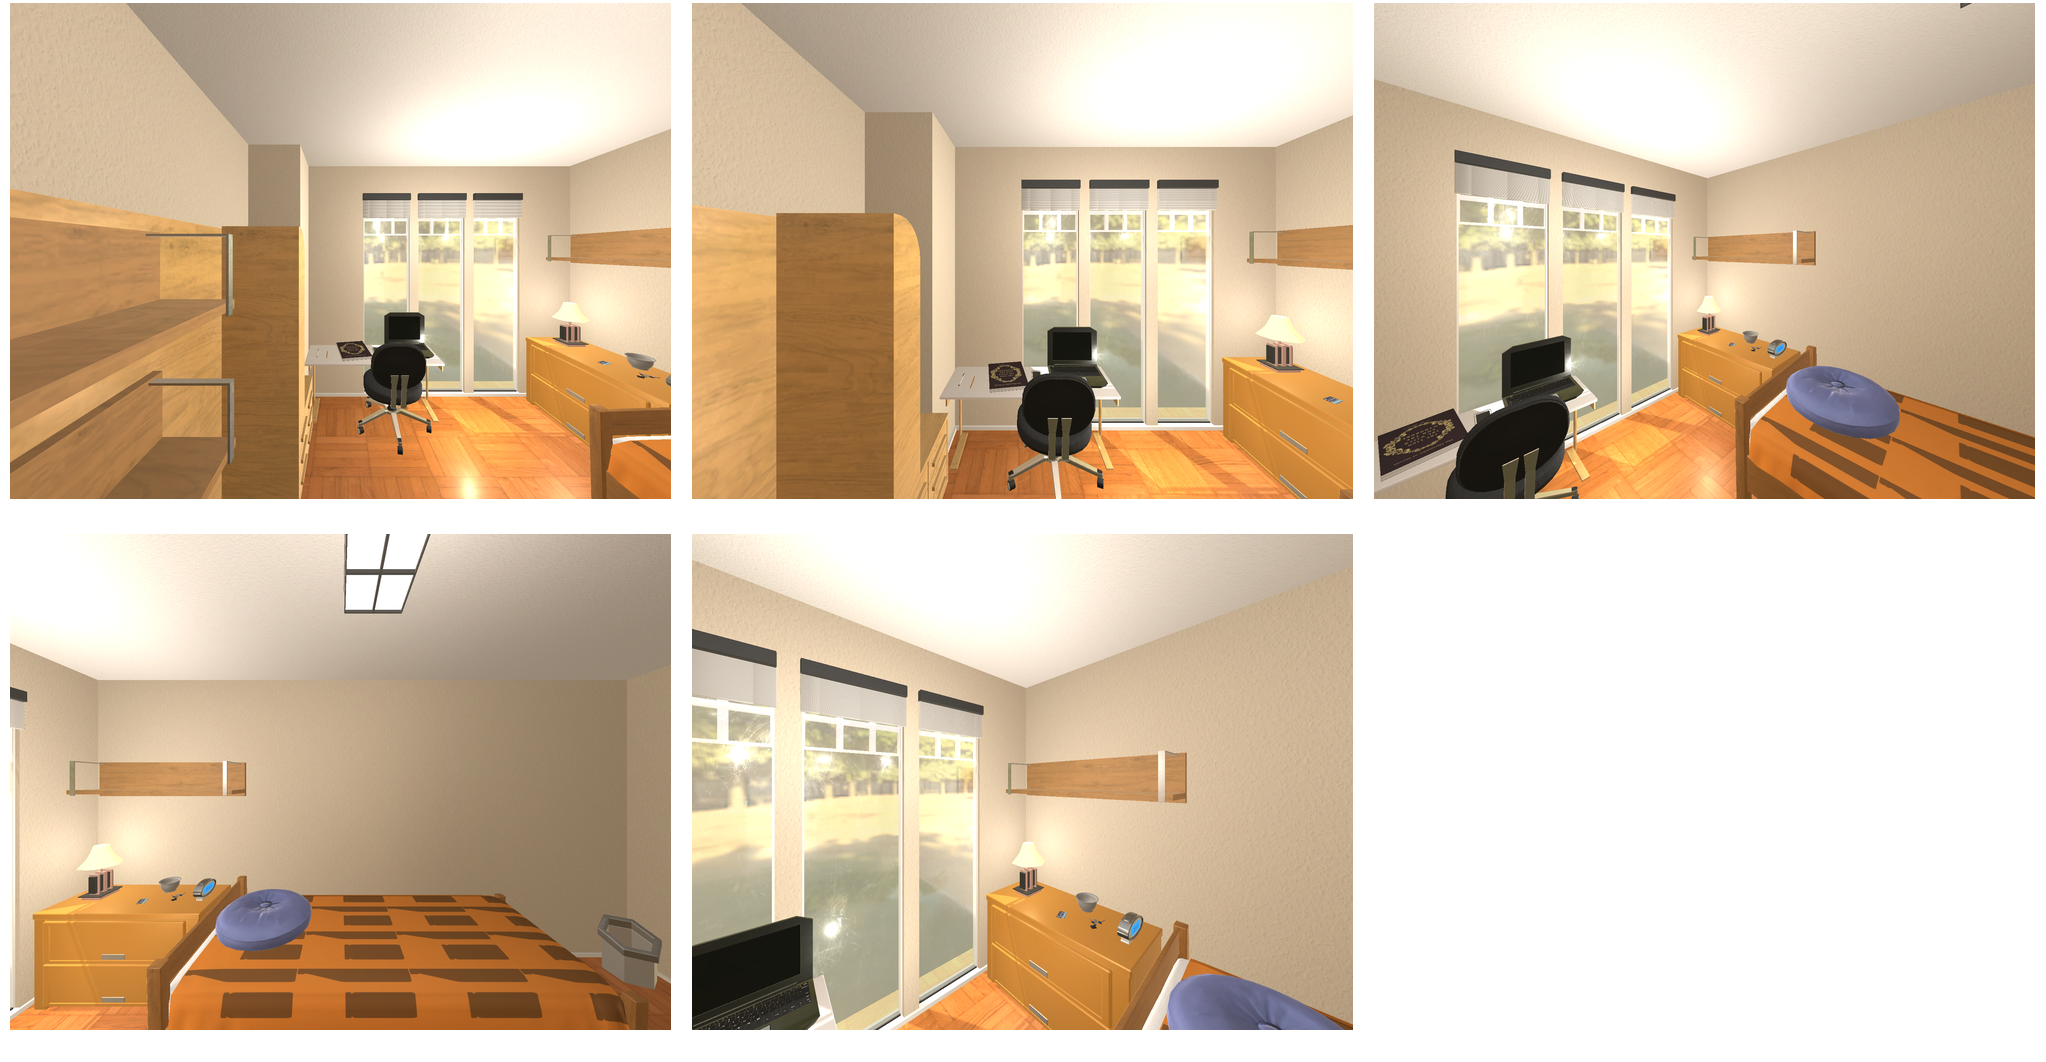Task instruction: Open the cabinet.
Answer: {"task_instruction": "Open the cabinet.", "nodes": ["handle1", "handle2", "cabinet"], "edges": [{"functional_relationship": "openorclose", "object1": "handle1", "object2": "cabinet", "spatial_relations": ["in_front_of", "lower_than", "close"], "is_touching": true}, {"functional_relationship": "openorclose", "object1": "handle2", "object2": "cabinet", "spatial_relations": ["in_front_of", "lower_than", "left_of"], "is_touching": true}], "action_type": "pull", "function_type": "open_close_control"}